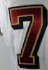
Number: 7